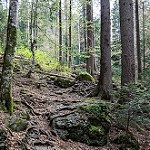
Scene: Outdoor